Westside, Baltimore

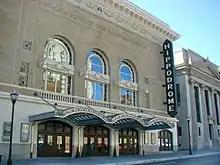
The Hippodrome Theater in 2004

During the late twentieth century, the Westside fell into decay due to the majority of shopping being relocated to the surrounding suburban malls. Numerous efforts have been made to revitalize Baltimore's Westside, including the Baltimore Light Rail running through the center of the neighborhood on Howard Street, and the restorations of Lexington Market, Hippodrome Theater, and the Everyman Theatre.